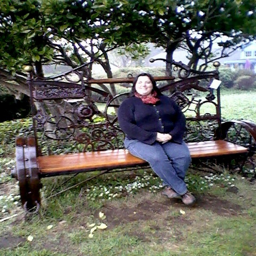
A women is sitting at a park bench with a black iron art work as a back.
Woman sitting on bench on tree with paper attached to corner
A woman sitting on a bench in a park.
a woman sitting on a wooden bench surrounded by trees
A woman sitting on an unusual iron and wood bench